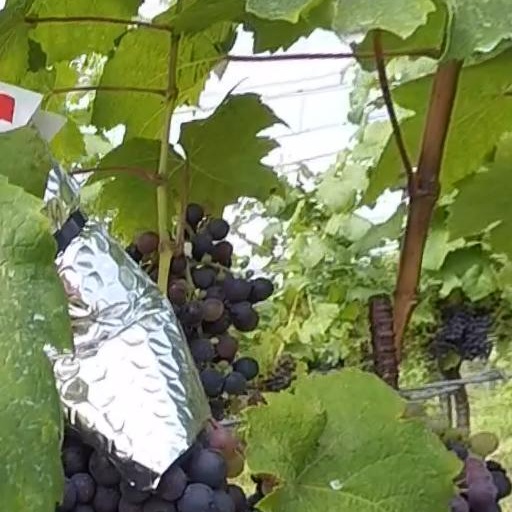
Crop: grape